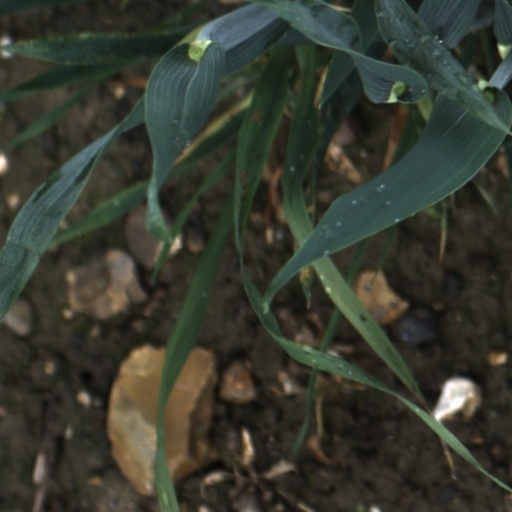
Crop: wheat